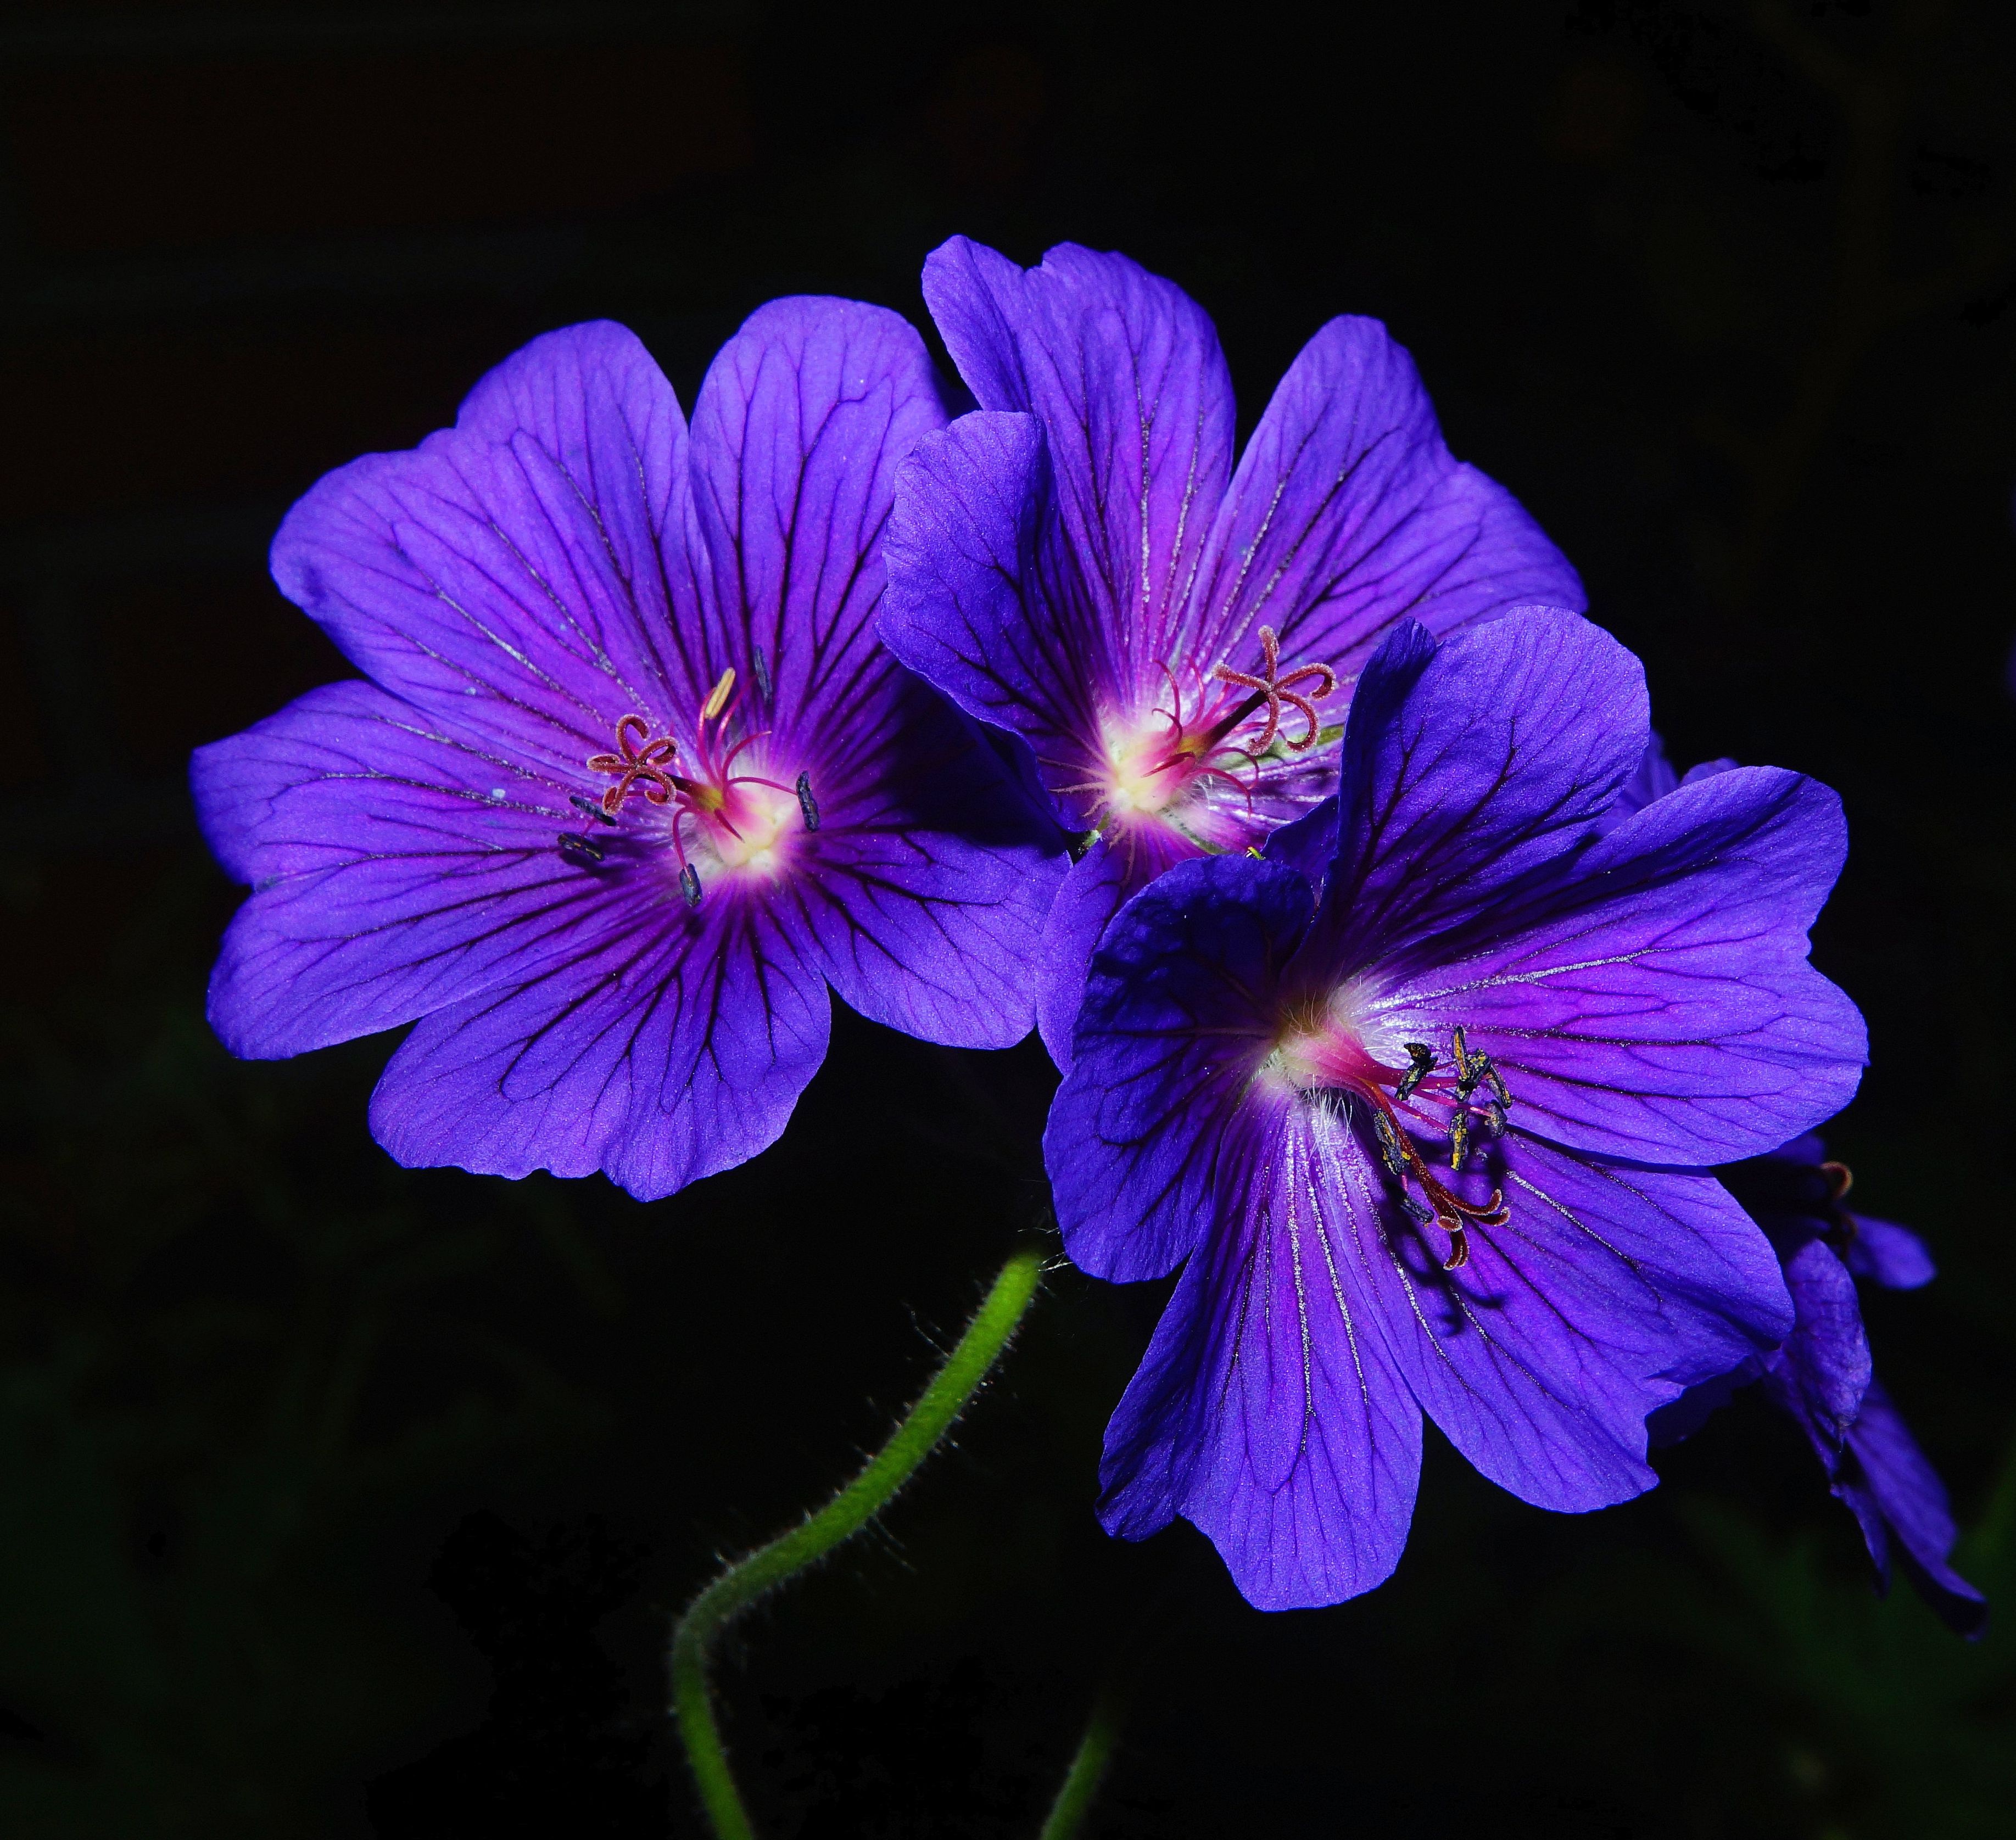
plant, flower, purple, petal, color, blue, colorful, garden, close, flora, wildflower, flowers, geranium, back light, macro photography, flowering plant, intensive, early summer, annual plant, plant stem, land plant, violet family, geraniales